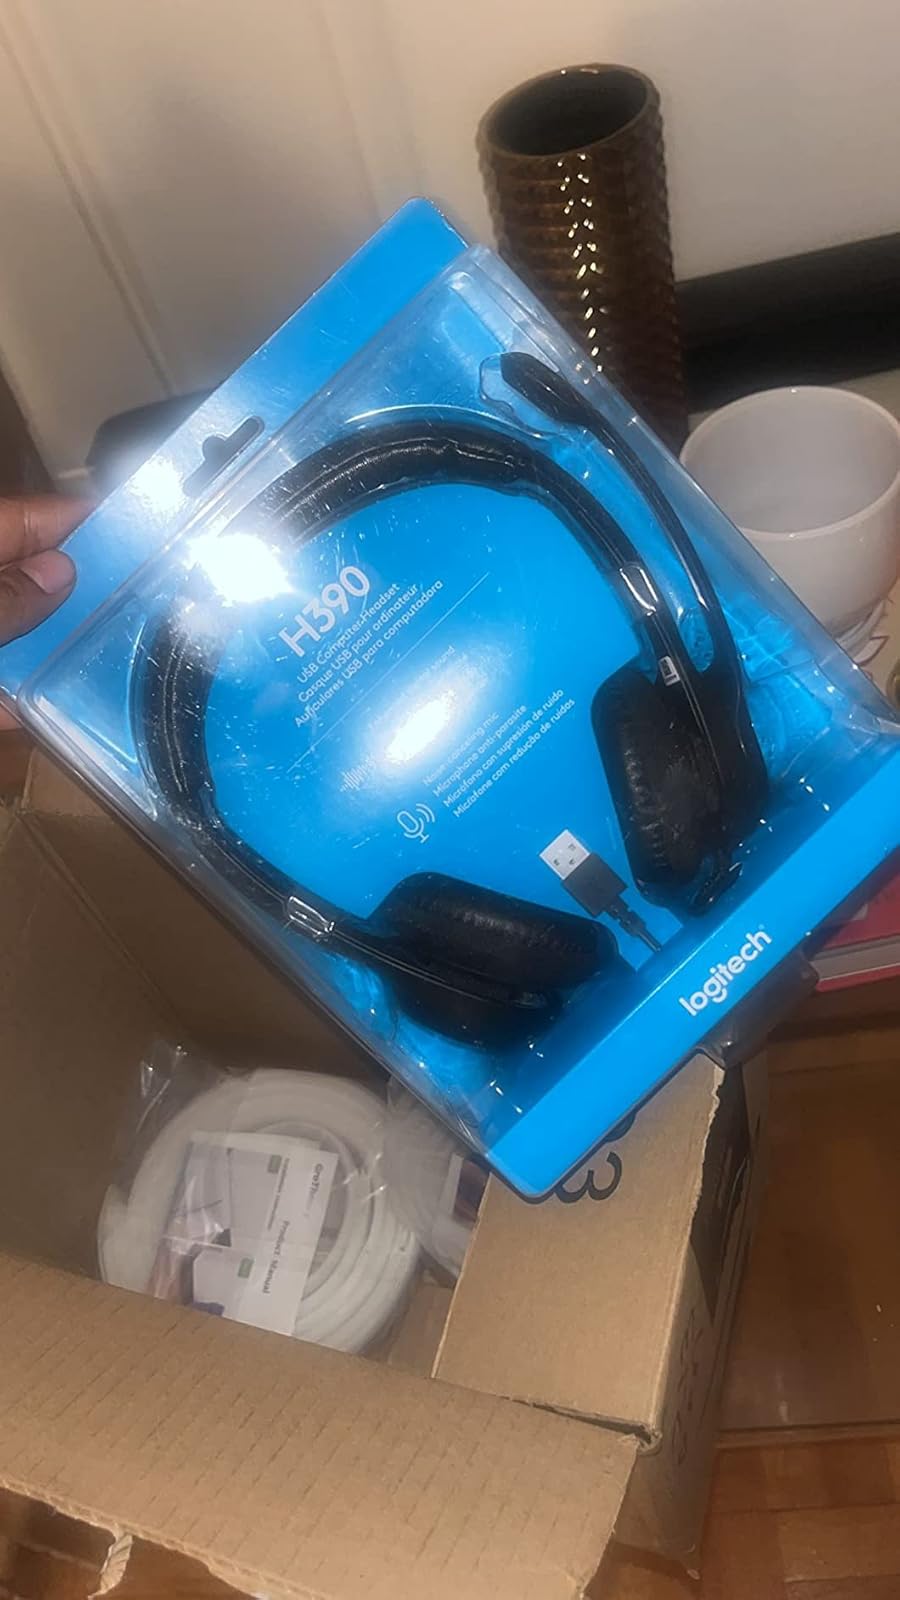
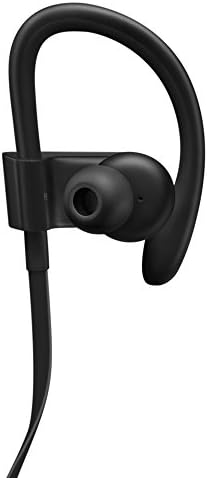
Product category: headphones
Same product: no